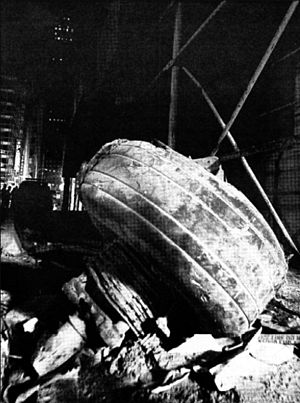
American Airlines' flynummer 11 / Efterfølgende
Landingsgear fra Flight 11 blev fundet på gaderne ved West and Rector[41]
American Airlines' flynummer 11 var det første fly, der blev kapret under terrorangrebet den 11. september 2001. Flyet skulle oprindeligt fra Boston mod Los Angeles International Airport, men endte med at blive kapret af fem terrorister, som styrtede flyet ind i World Trade Centers nordlige tårn i New York.